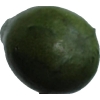
Label: green_avocado